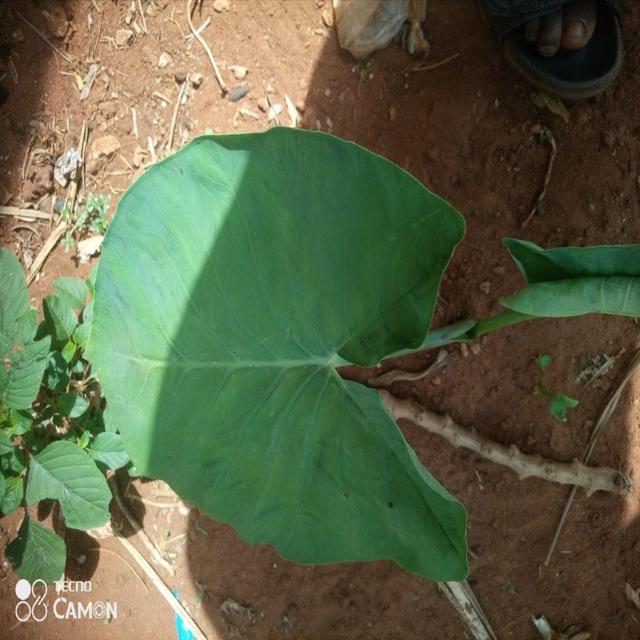
Label: Healthy